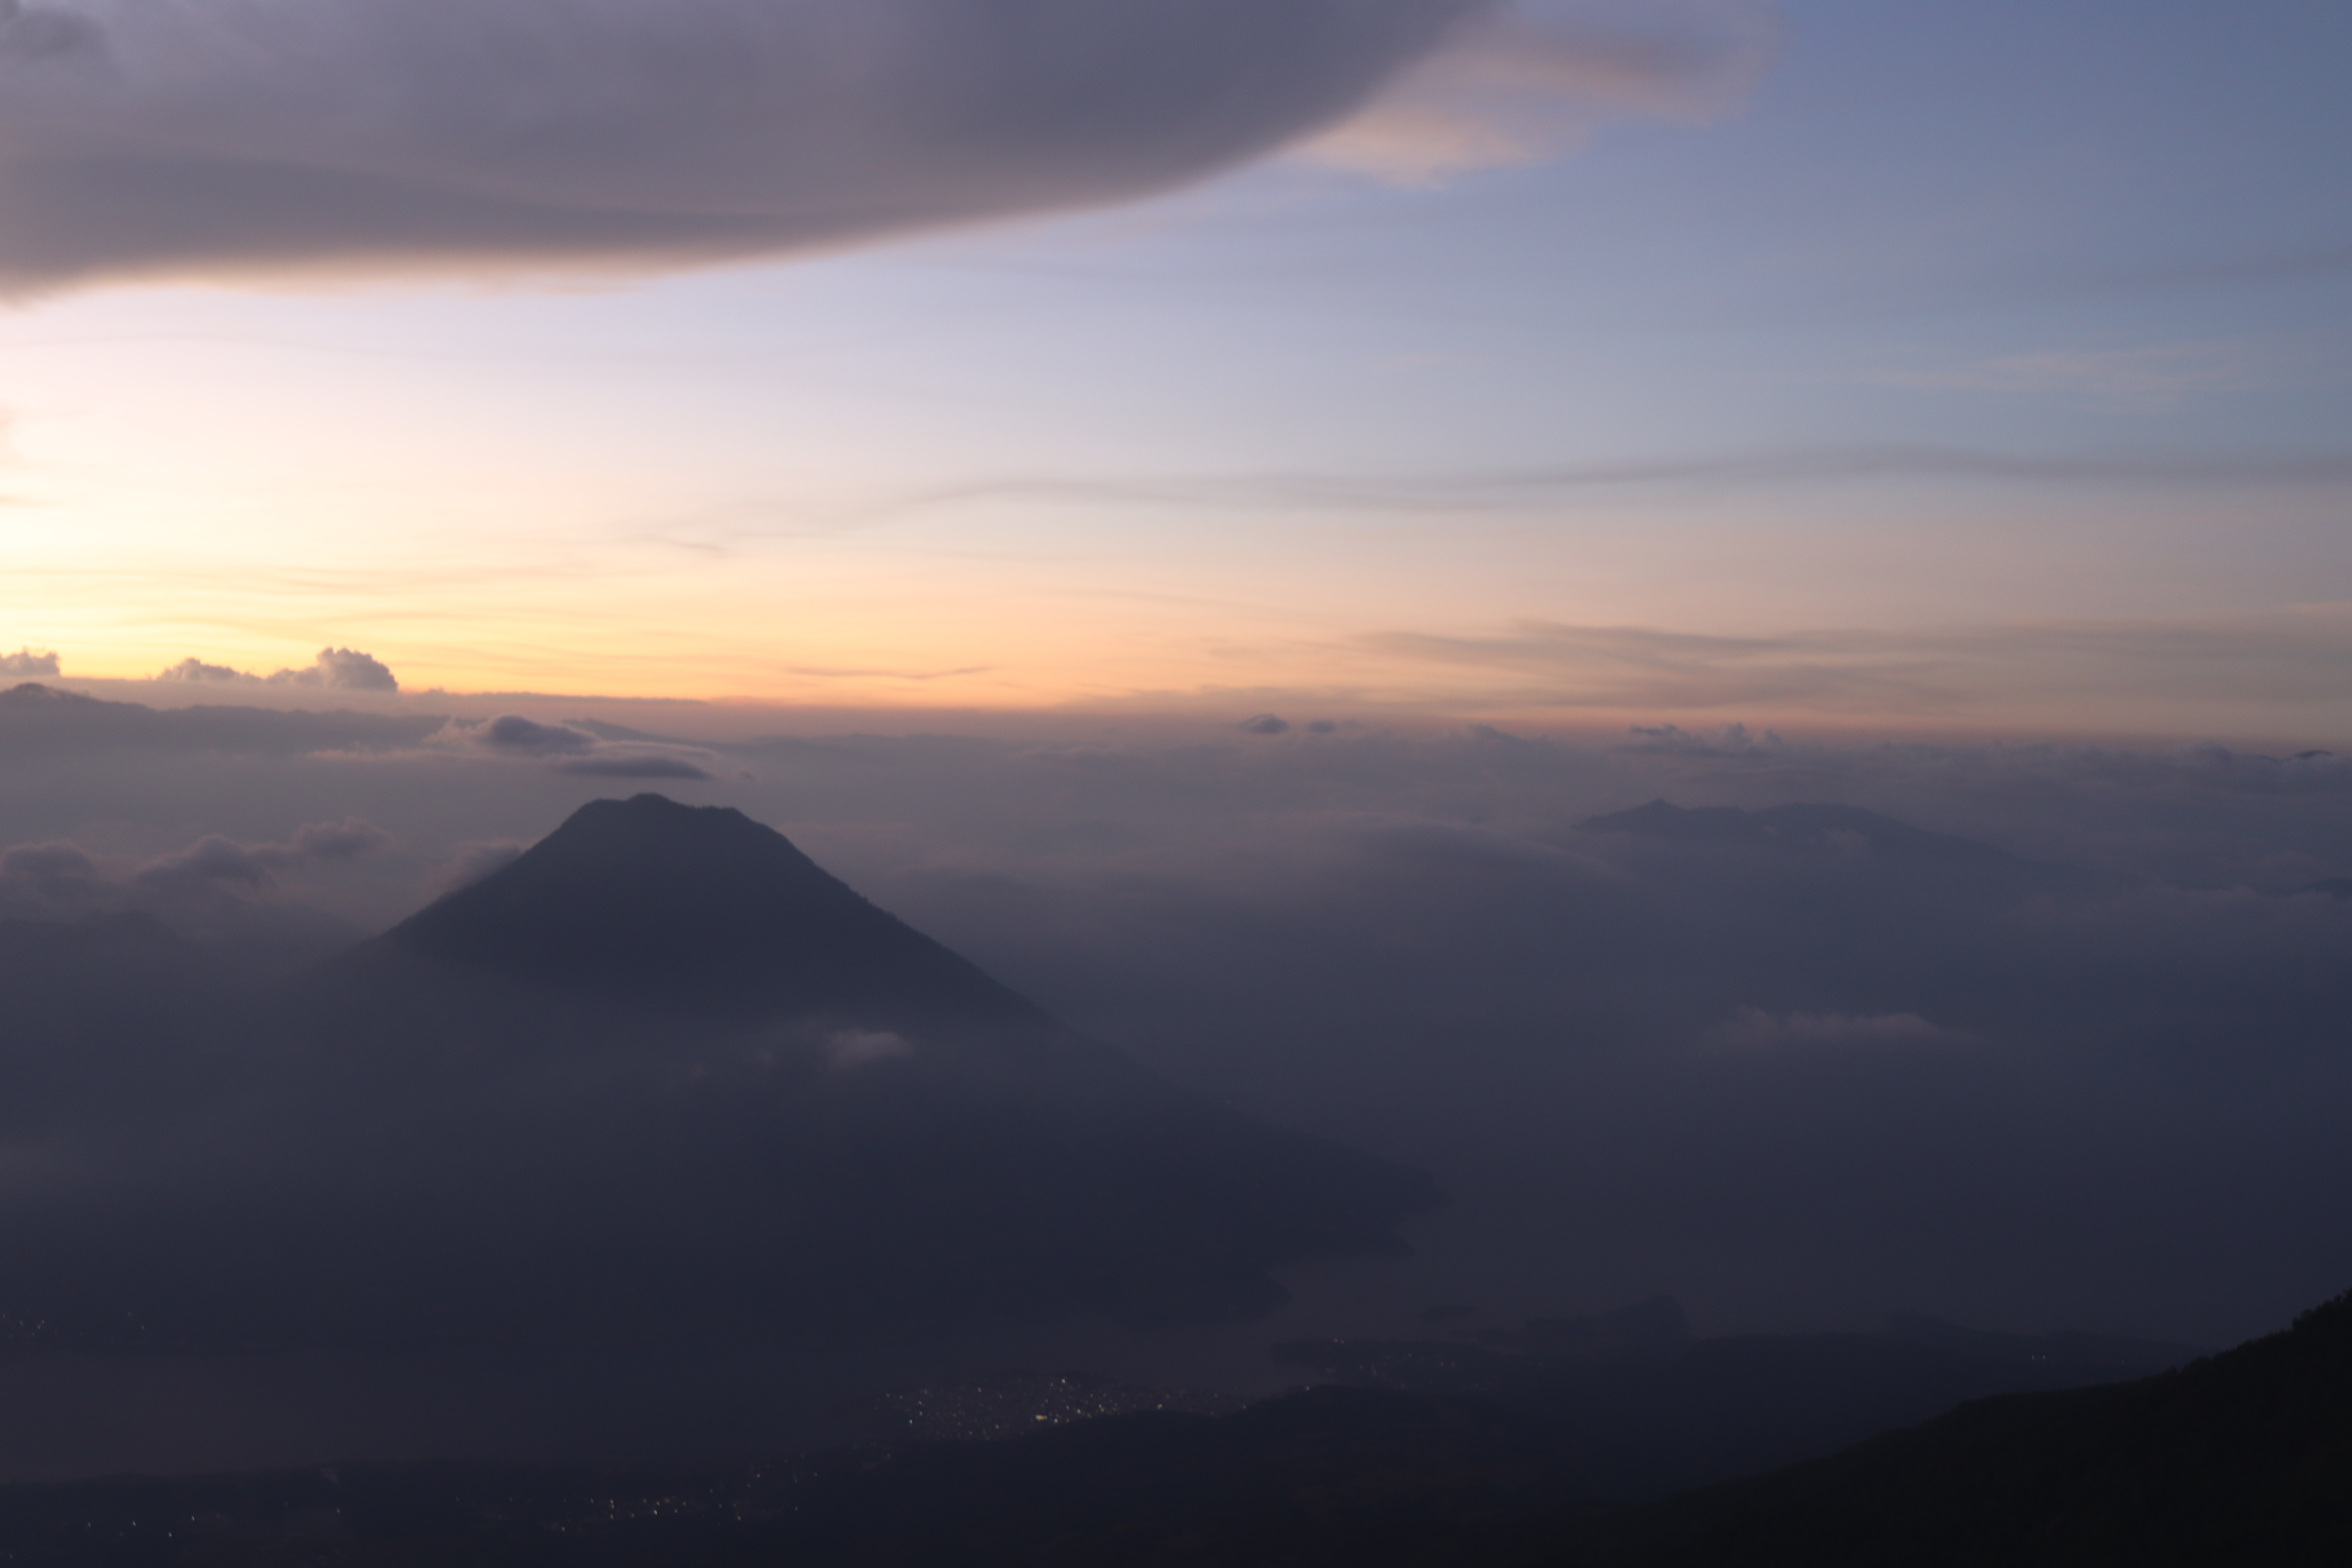
natural, sky, cloud, mountainous landforms, mountain, highland, atmospheric phenomenon, horizon, atmosphere, mountain range, morning, evening, ridge, hill, fell, sunrise, sunset, sunlight, dusk, summit, landscape, dawn, alps, photography, meteorological phenomenon, massif, hill station, valley, national park, vacation, cumulus, ocean, city